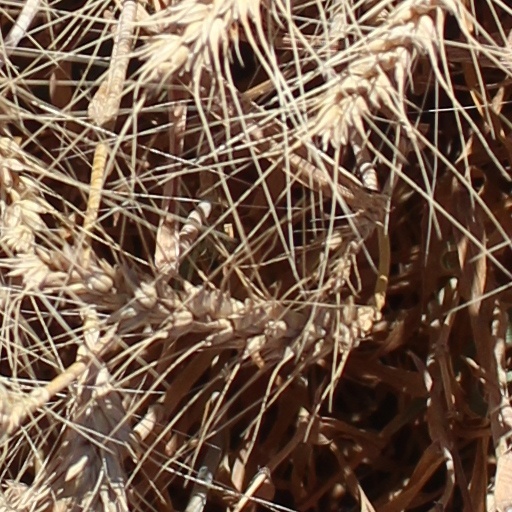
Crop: wheat